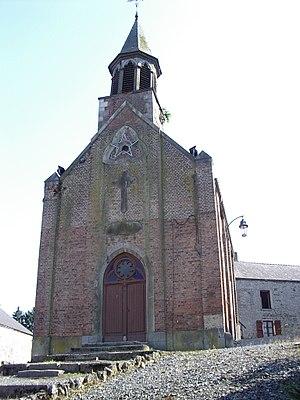
Eglise de hameau de Flohimont, Fromelesnnes, departement des Ardennes